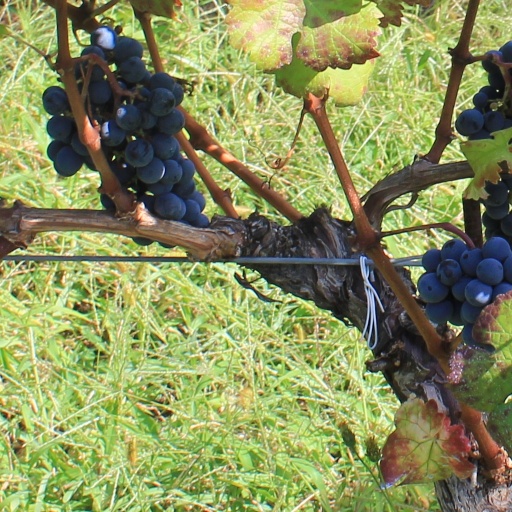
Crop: grape